Monash University, Caulfield campus

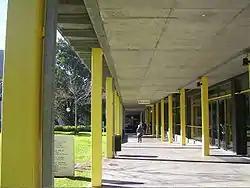
K block walkway on Caulfield Campus as seen in 2009

The campus was founded as the Caulfield Technical School in 1922, making it the second oldest campus of Monash University (after the Victorian College of Pharmacy). A Junior Technical High School was added in the 1950s, with the Technical School becoming a Senior Technical High School. They separated in 1958 with the junior school absorbed by other technical schools in the area and the senior school became Caulfield Technical College. In 1968 it became the Caulfield Institute of Technology. In 1982 the Caulfield Institute of Technology amalgamated with the State College of Victoria at Frankston to form the Chisholm Institute of Technology. This Institution merged with Monash University in 1990 and became Monash University, Caulfield campus.